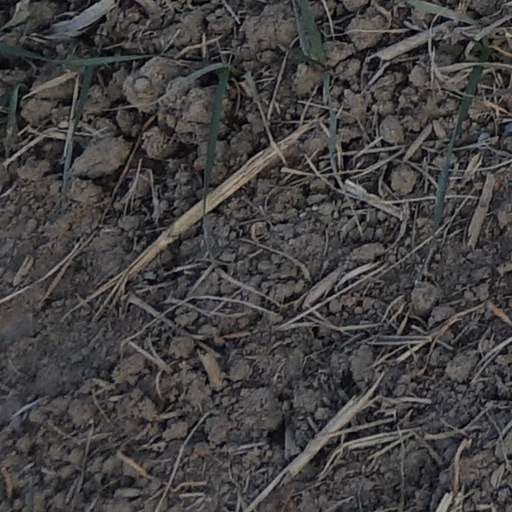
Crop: wheat